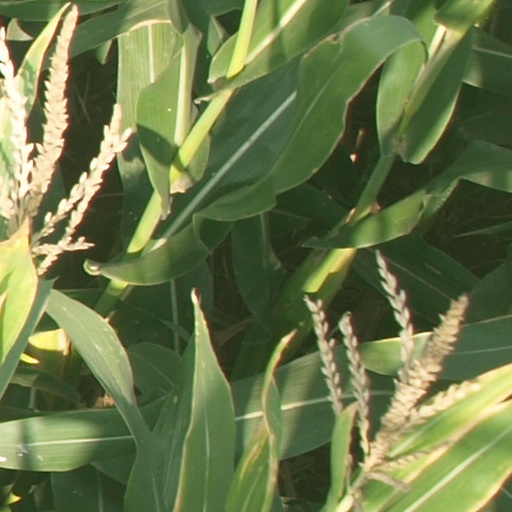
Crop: maize; corn